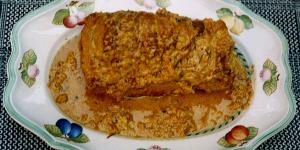
pulpa de cerdo con leche